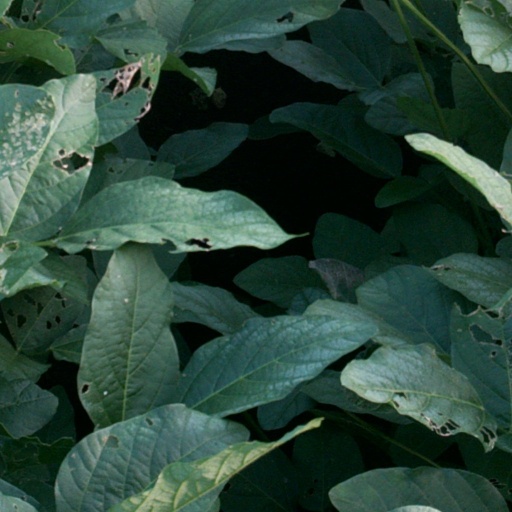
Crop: soybean